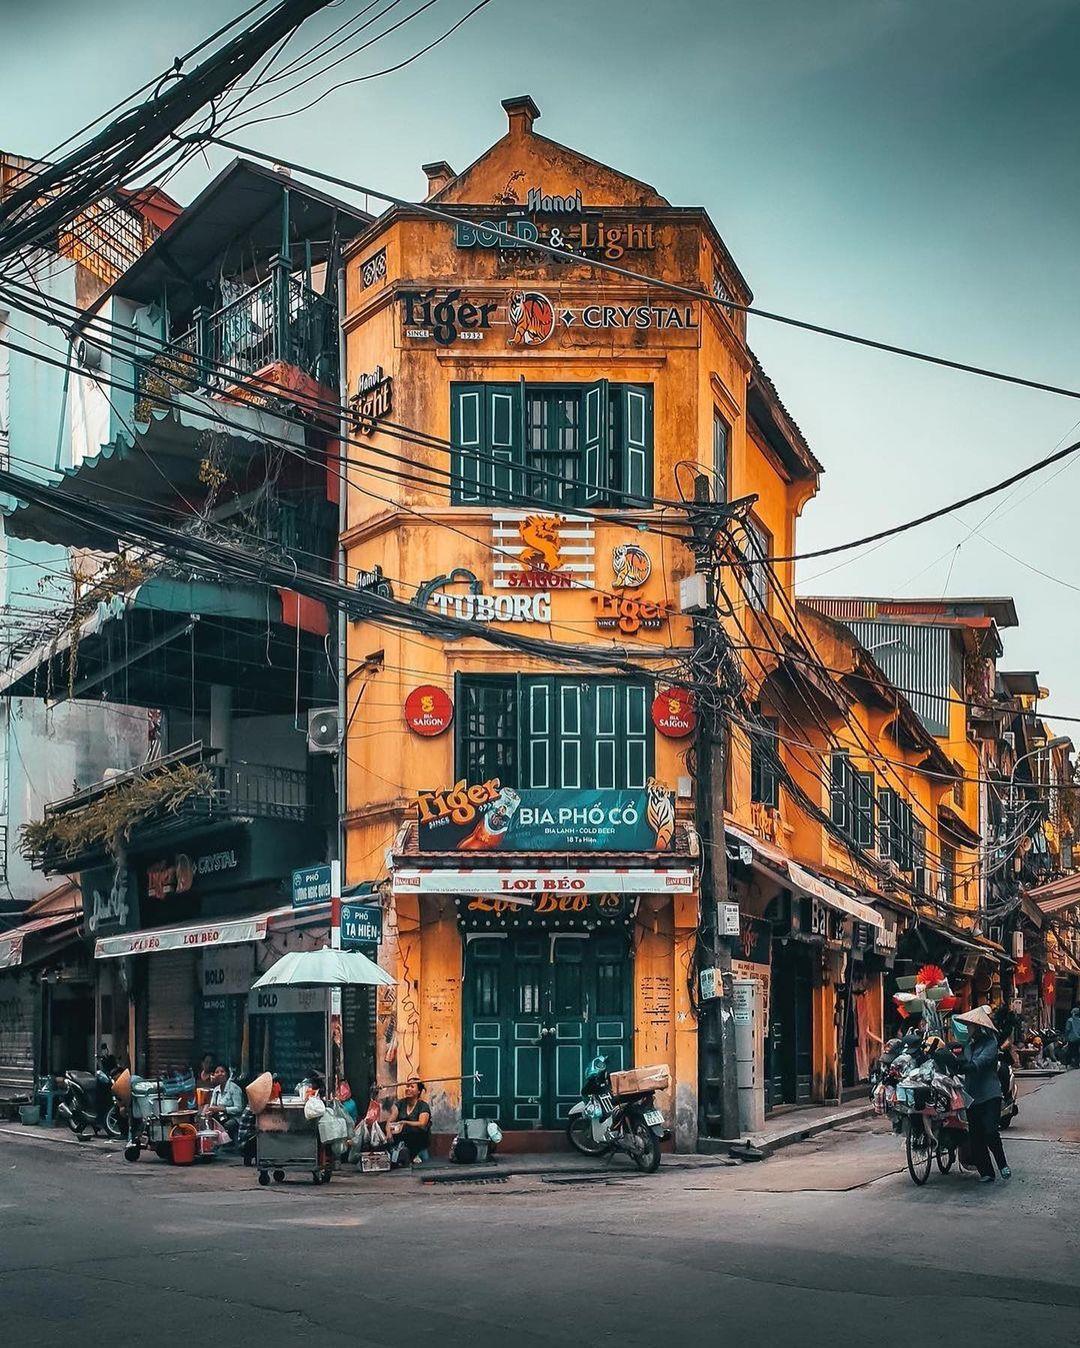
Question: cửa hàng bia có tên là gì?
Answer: lợi béo